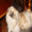
Label: dog